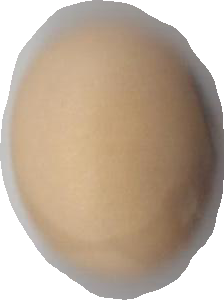
Variety: Anjasmoro